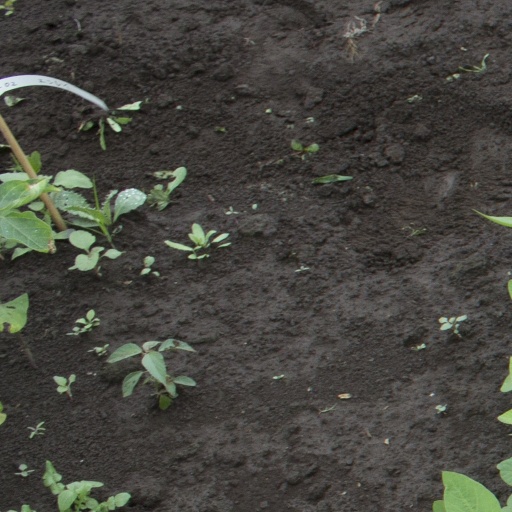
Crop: soybean